Lisa the Skeptic

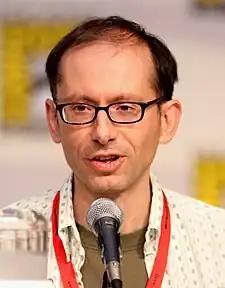
A closeup of a man in front of a microphone. He has a receding hairline and wears dark-framed glasses.

"Lisa the Skeptic" was written by David X. Cohen, and directed by Neil Affleck. Cohen was inspired to write the episode after a trip to Manhattan's American Museum of Natural History, where he decided to turn the visit into a "business trip", and think of a possible episode connection to the museum. He initially wanted Lisa to find a "missing link" skeleton, and do an episode reminiscent of the Scopes Monkey Trial. Writer George Meyer convinced him instead to have the focus be on an angel skeleton, while keeping an emphasis on the conflict between religion and science. Both Cohen and Meyer acknowledged how silly the "angel skeleton" idea was owing to simple questions raised such as why an angel died and why bones were left behind, but they went forward with the idea anyway.